Thomas Woschitz

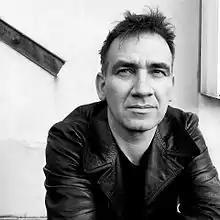

Thomas Woschitz (born 22 April 1968, in Klagenfurt am Wörthersee) is an Austrian film director, screenwriter and film editor.